Asking Alexandria

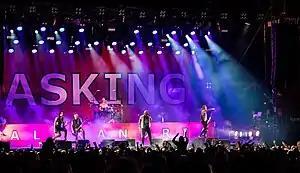
Asking Alexandria performing at Rock am Ring in 2018

Asking Alexandria are an English rock band, formed in Dubai, United Arab Emirates before relocating to York, North Yorkshire. The band's current line-up is composed of guitarist Cameron Liddell, drummer James Cassells, vocalist Danny Worsnop, and bassist Sam Bettley.